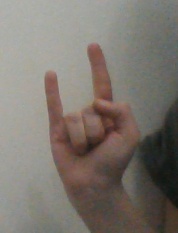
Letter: la